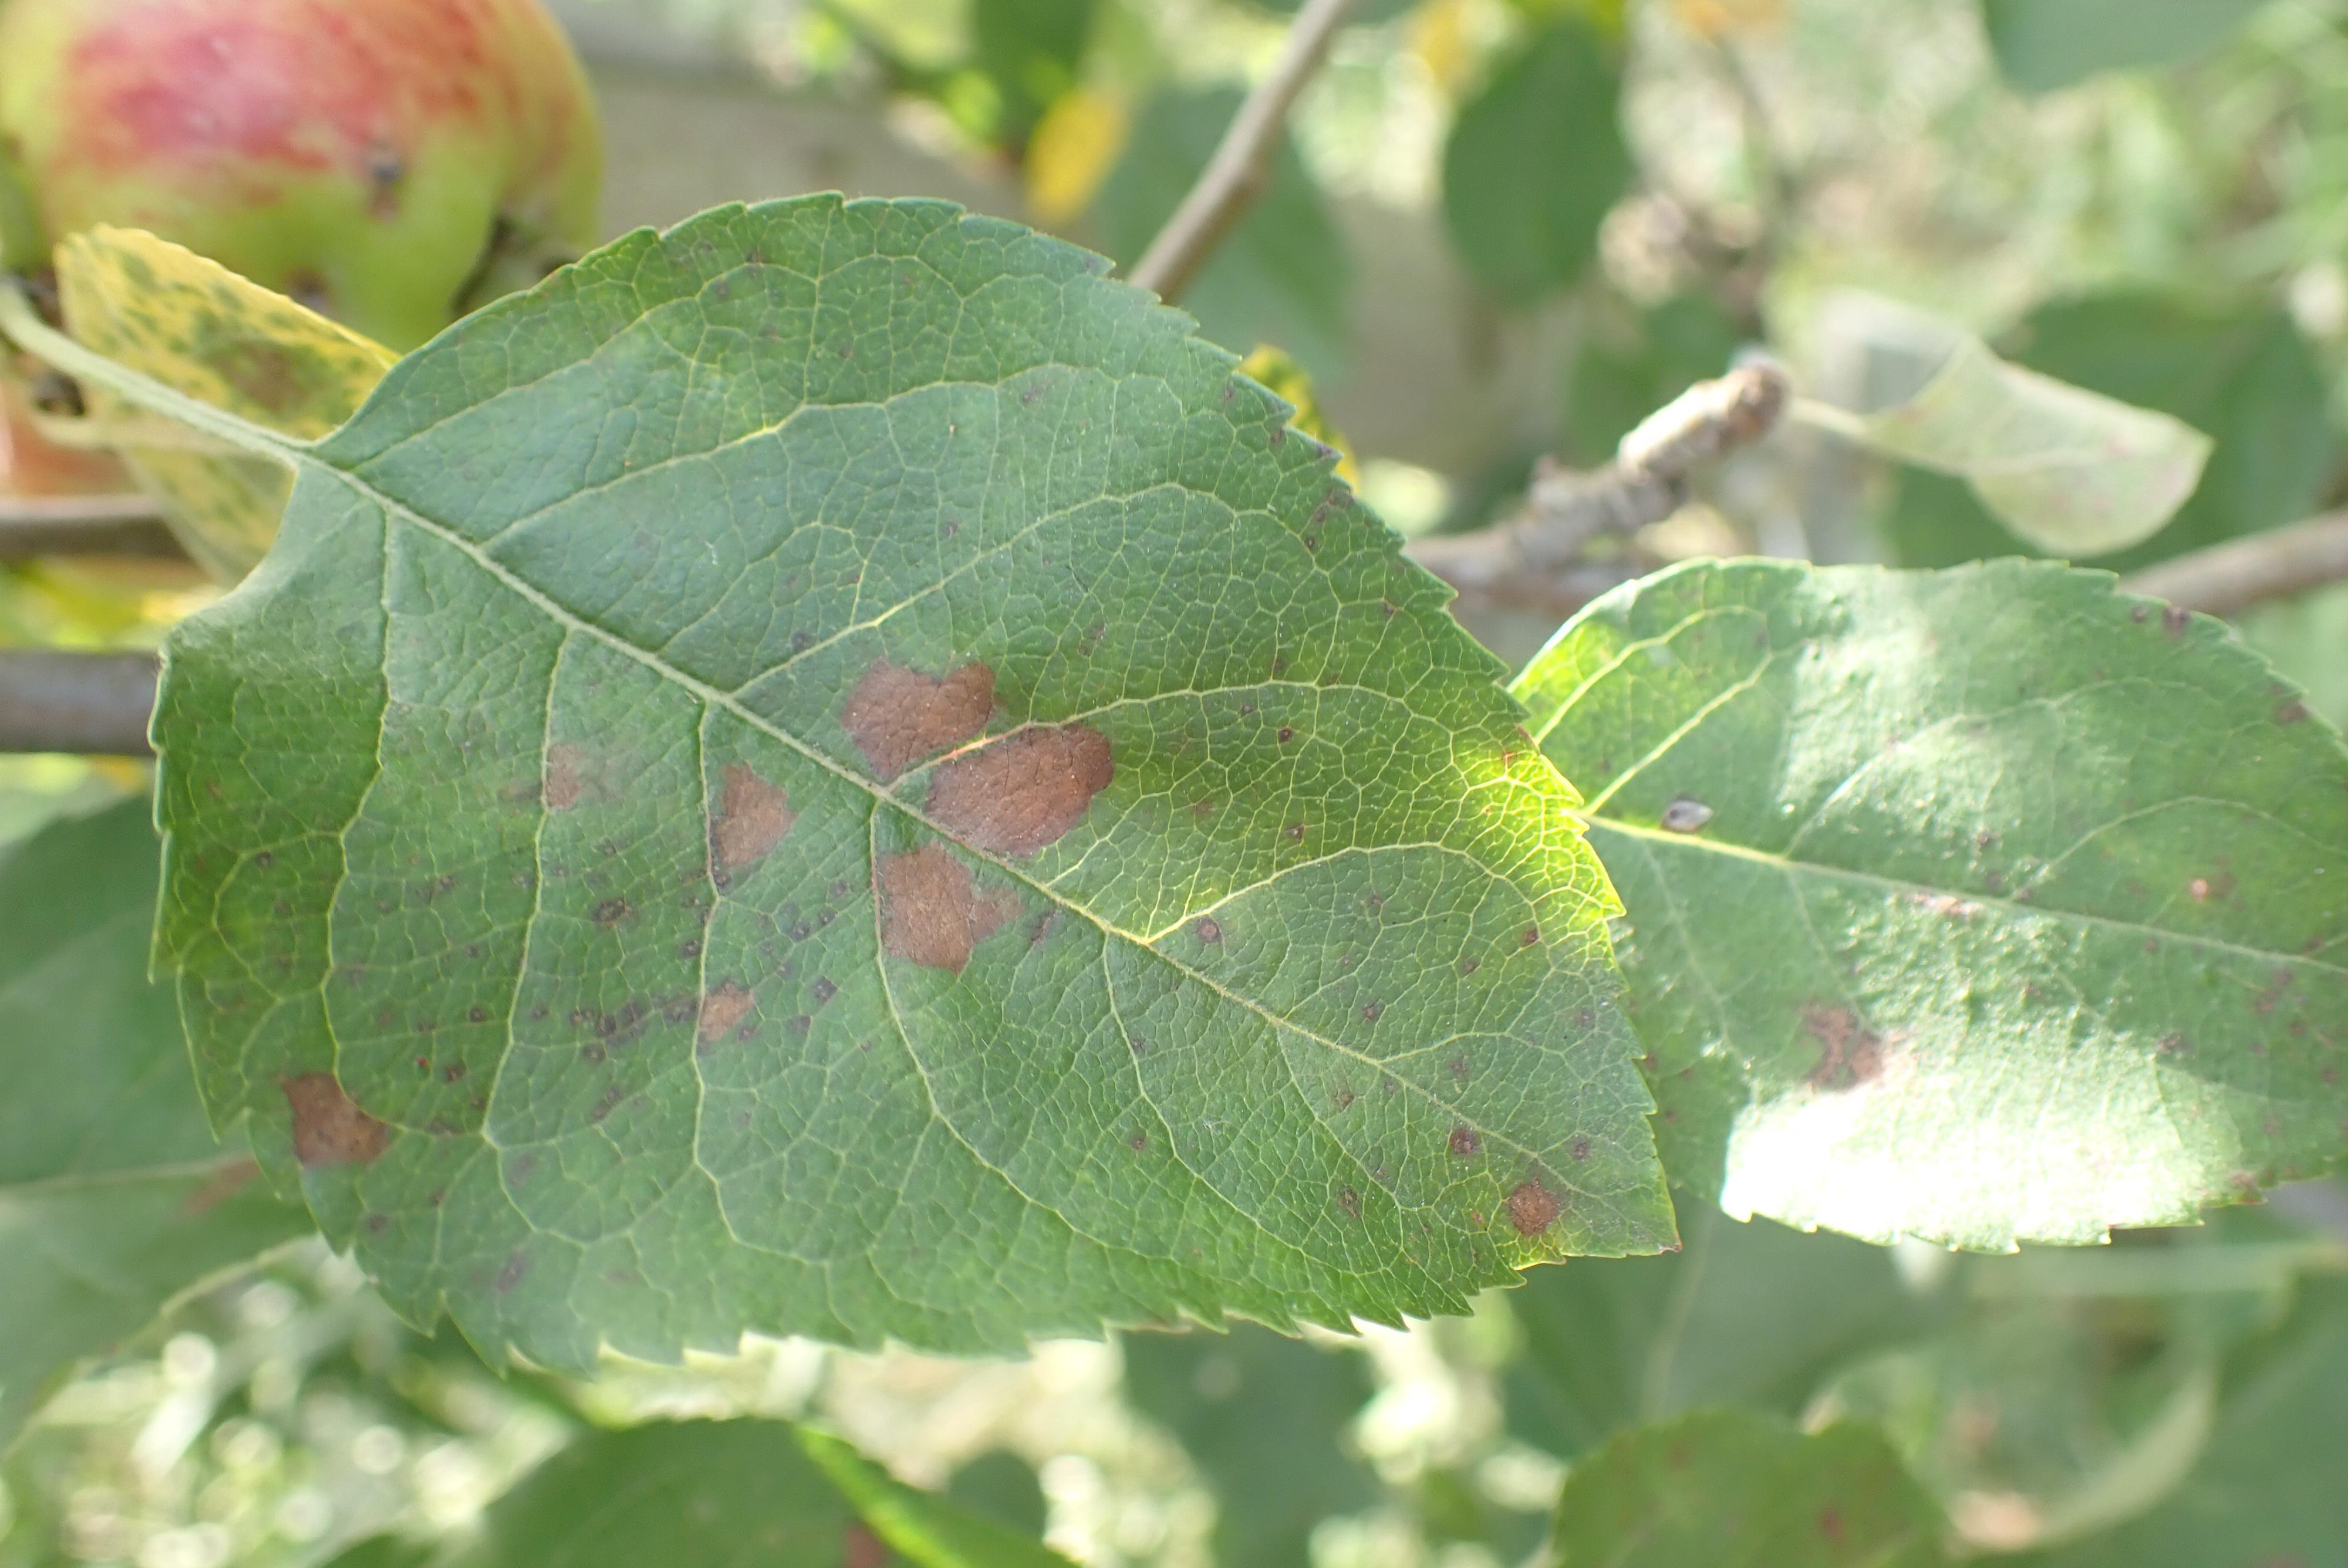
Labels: complex